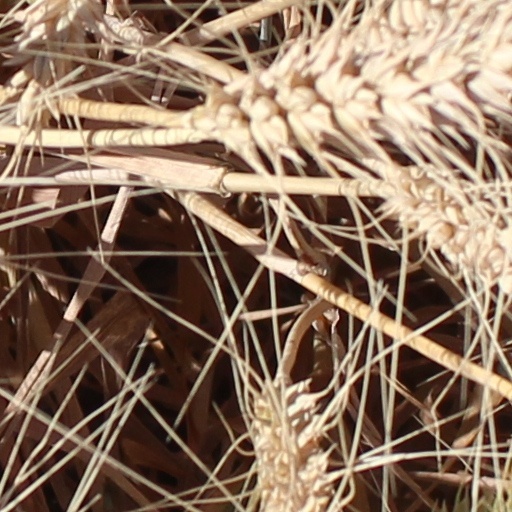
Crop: wheat